Buckworth

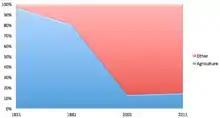
Percentage of males working in agriculture compared to the total population in Buckworth from 1831 to 2011

The first Census available for Buckworth is dated at 1801 and at this time the village was composed of 130 inhabitants only. The population had grown consistently until 1880. In the 1881 Census of population, the number of people living in Buckworth was 223, which was the highest so far. Until 1950 the population decreased more or less constantly and the population's growth began again at the beginning of the 1950s up to now.